Times New Roman

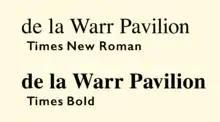
Times New Roman compared to its bold. The bold weight has a different style, more "nineteenth-century" in appearance, with flat serifs on the tops of letters and a more vertical axis visible on the 'o'.

Rather than creating a companion boldface with letterforms similar to the roman style, Times New Roman's bold has a different character, with a more condensed and more upright effect caused by making the horizontal parts of curves consistently the thinnest lines of each letter, and making the top serifs of letters like 'd' purely horizontal. This effect is not found in sixteenth-century typefaces (which, in any case, did not have bold versions); it is most associated with the Didone, or "modern" type of the early nineteenth century (and with the more recent 'Ionic' styles of type influenced by it that were offered by Linotype, discussed below). Some commentators have found 'Times bold' unsatisfactory and too condensed, such as Walter Tracy.